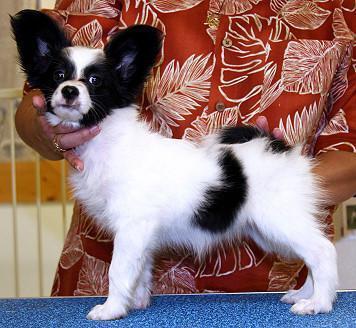
papillon